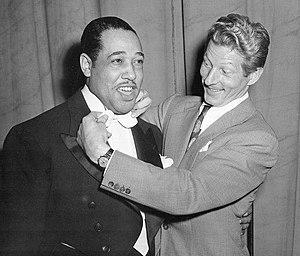
Duke Ellington est un pianiste, compositeur de jazz, de comédies musicales et de musique contemporaine et chef d'orchestre de jazz américain, né le 29 avril 1899 à Washington et mort le 24 mai 1974 à New York.